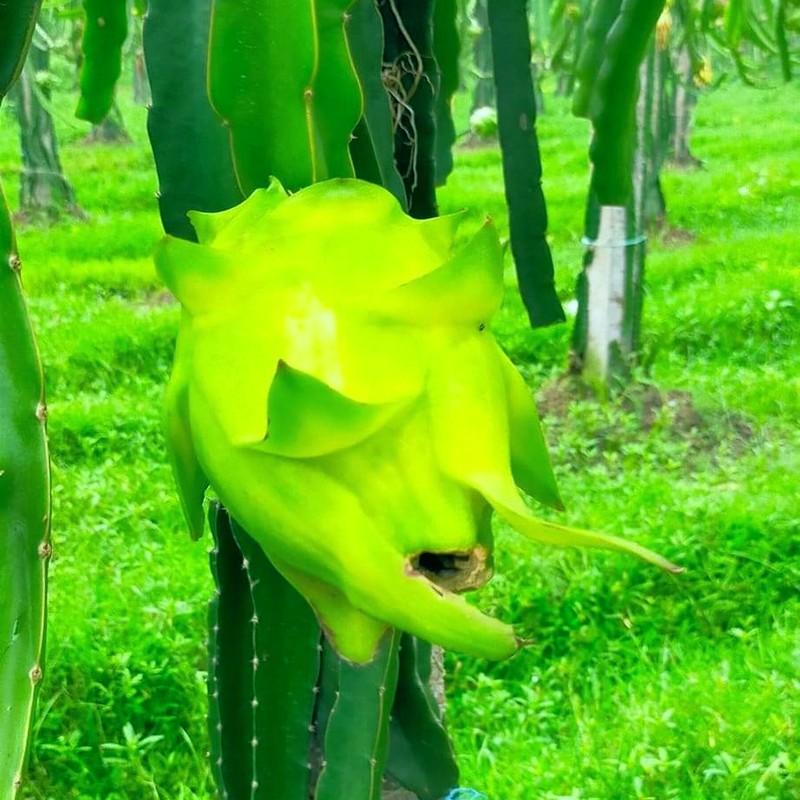
Label: Immature Dragon Fruit